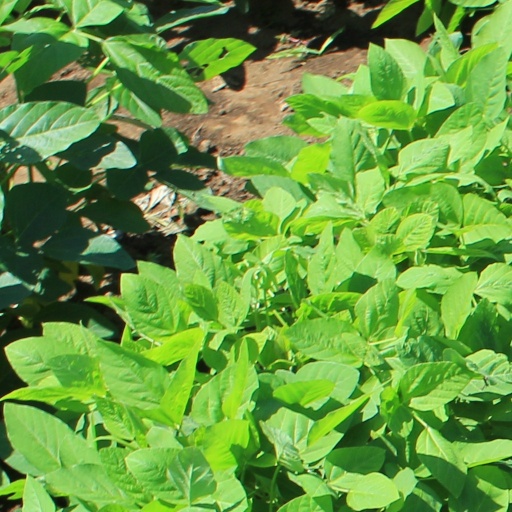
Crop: soybean